House of Flora

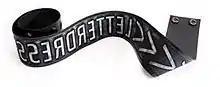

House of Flora worked with award-winning printer Danny Flynn on a collection of accessories inspired by letterpress printing, and which debuted at the 2009 London Fashion Week; this saw the designer's work being rendered as laser-cut typography on rubber for garments and accessories - the piece, entitled Dress No.2, was reviewed at the 2009 London Fashion Week. The designs were also featured in "Vogue". Film of the work, "Letterhead", can be seen on the "Vogue" website. An interview with Flynn for Print Week blog described the design collaboration.